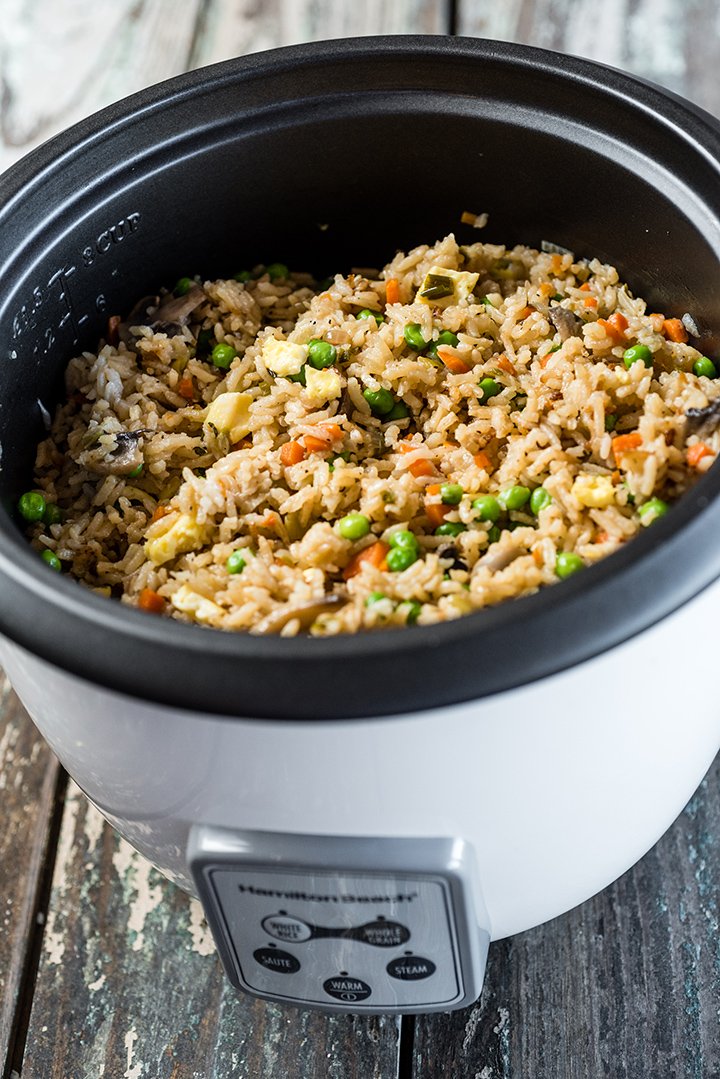
Dish: fried_rice